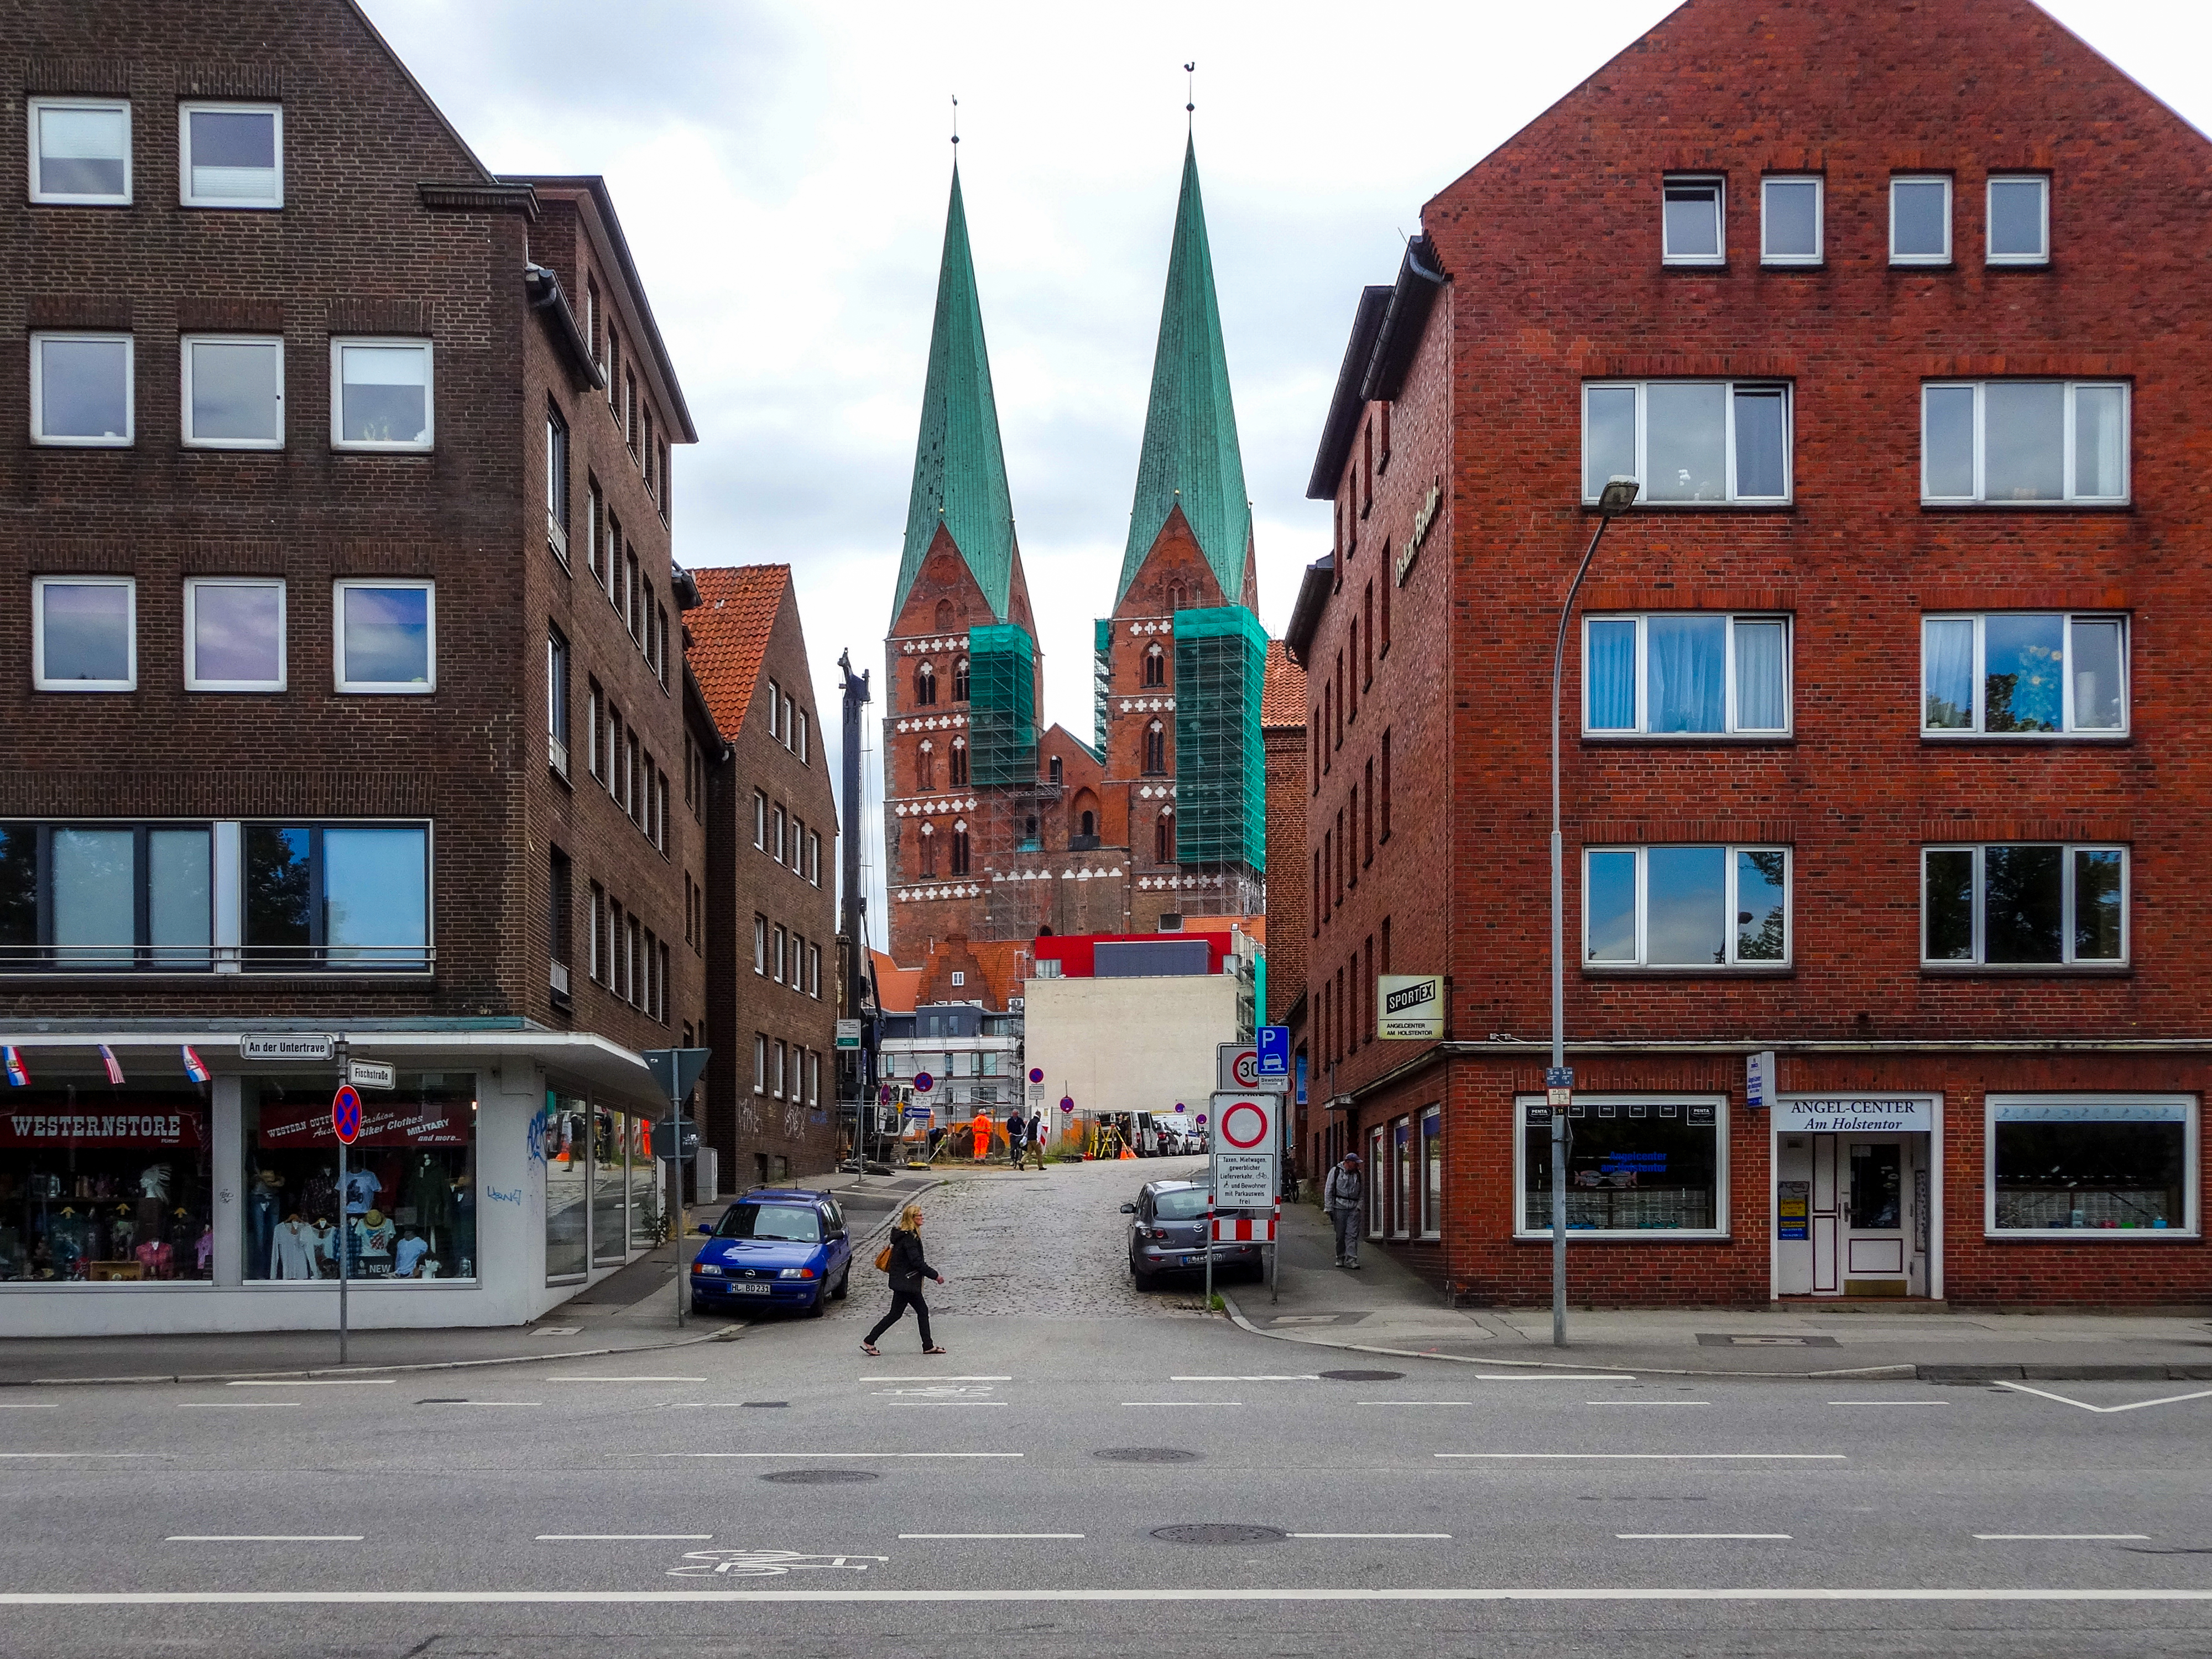
lubeck, luebeck, germany, architecture, building, church, street, cars, houses, city, urban, construction, facade, modern, sky, clouds, brick, unesco, historical, altstadt, schleswig holstein, cityscape, streetscape, window, daytime, cloud, infrastructure, car, road surface, neighbourhood, urban design, vehicle, tower, line, thoroughfare, public space, metropolis, road, metropolitan area, landmark, urban area, human settlement, mixed use, tower block, sidewalk, downtown, lane, condominium, asphalt, skyscraper, spire, winter, apartment, town, pedestrian, brickwork, commercial building, town square, steeple, wheel, house, tourism, transport, plaza, intersection, listed building